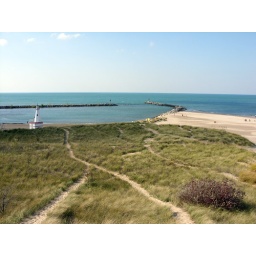
A view from atop the sand dunes at the public beach in New Buffalo, MI.